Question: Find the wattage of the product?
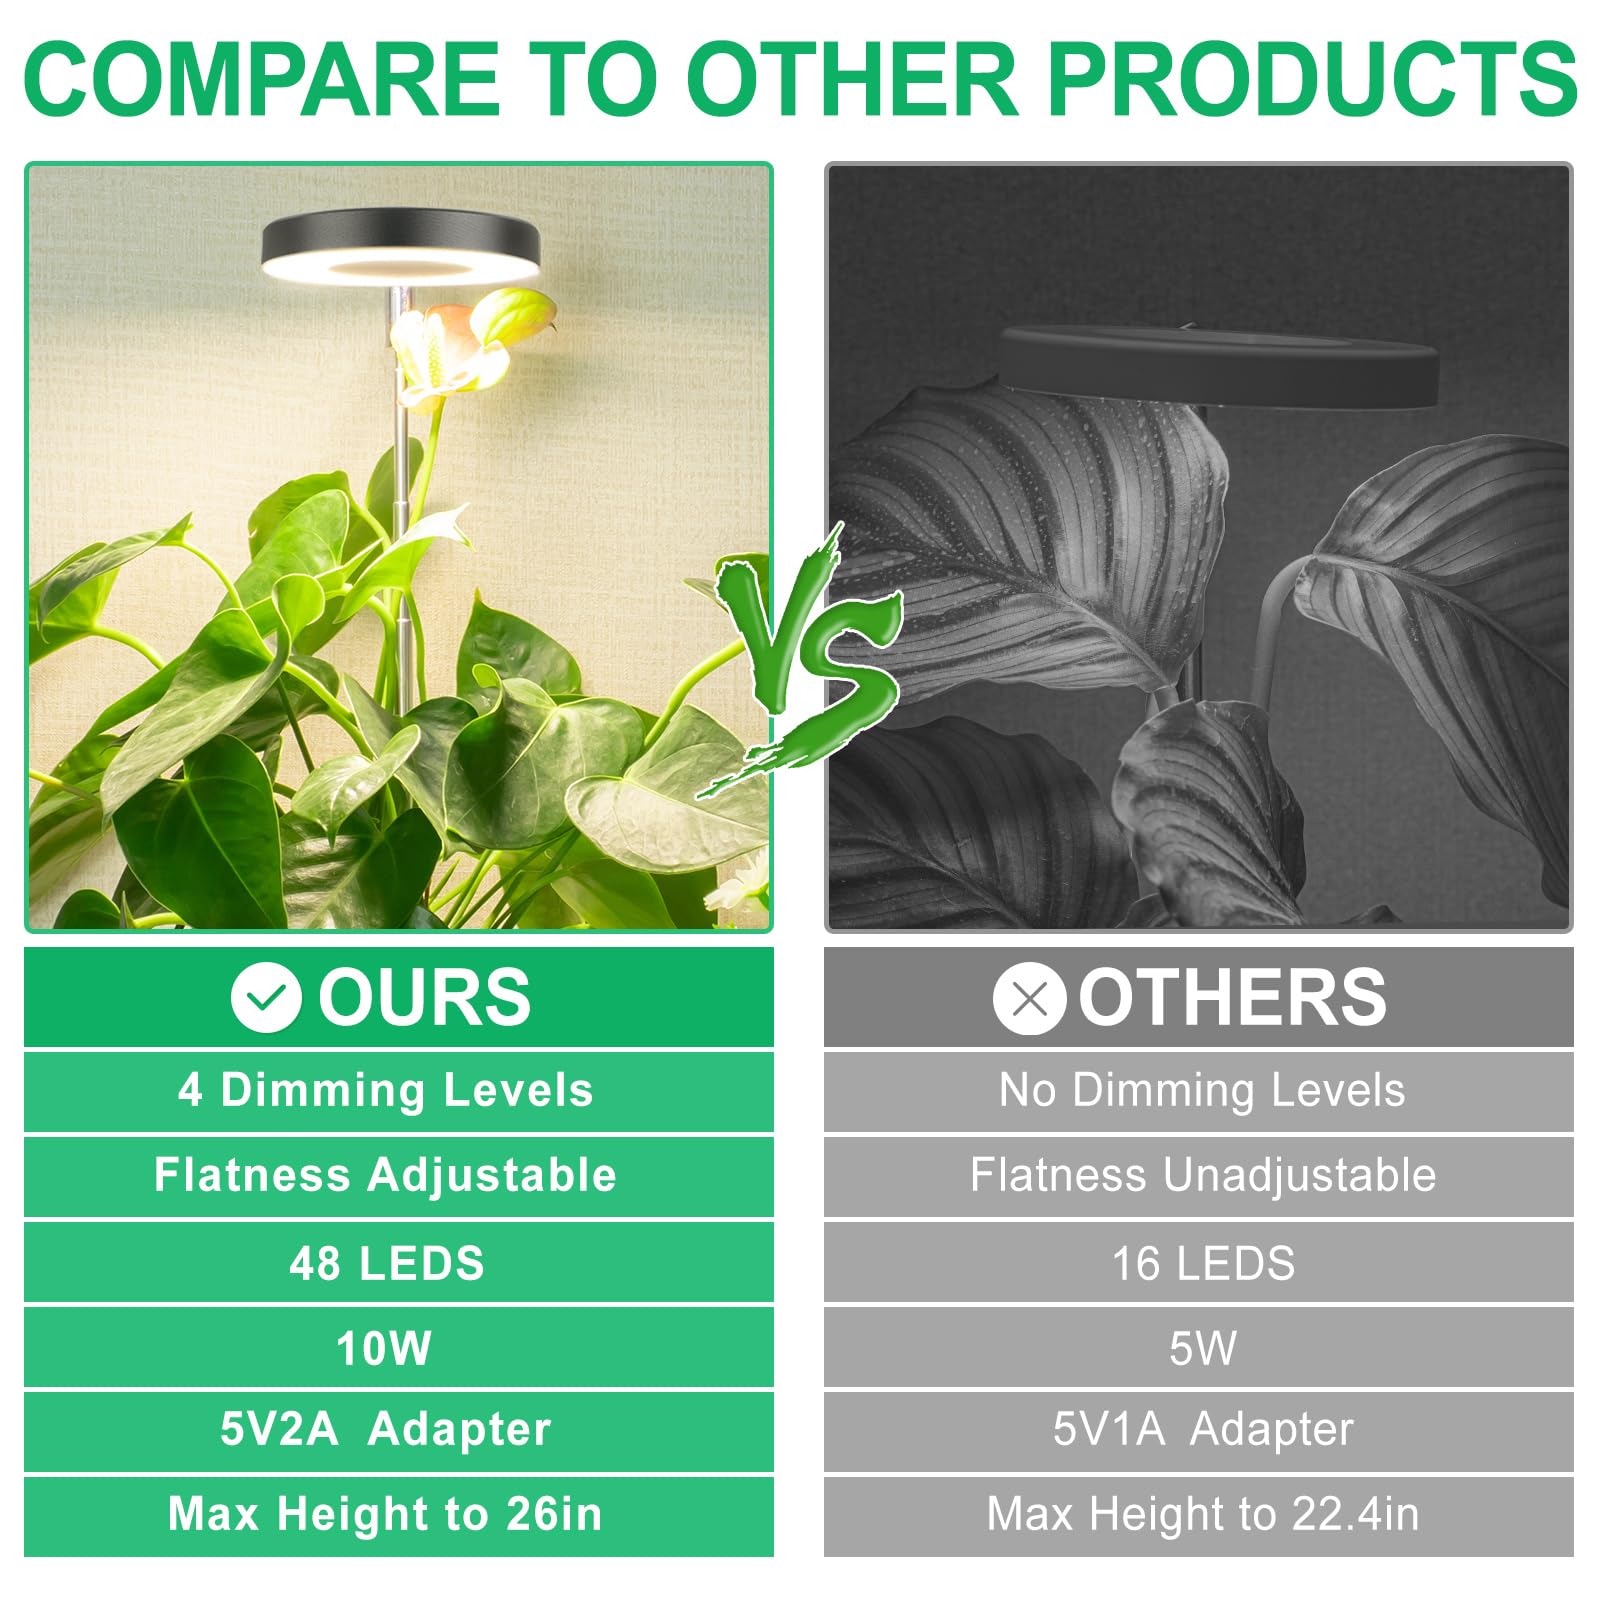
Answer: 10.0 watt